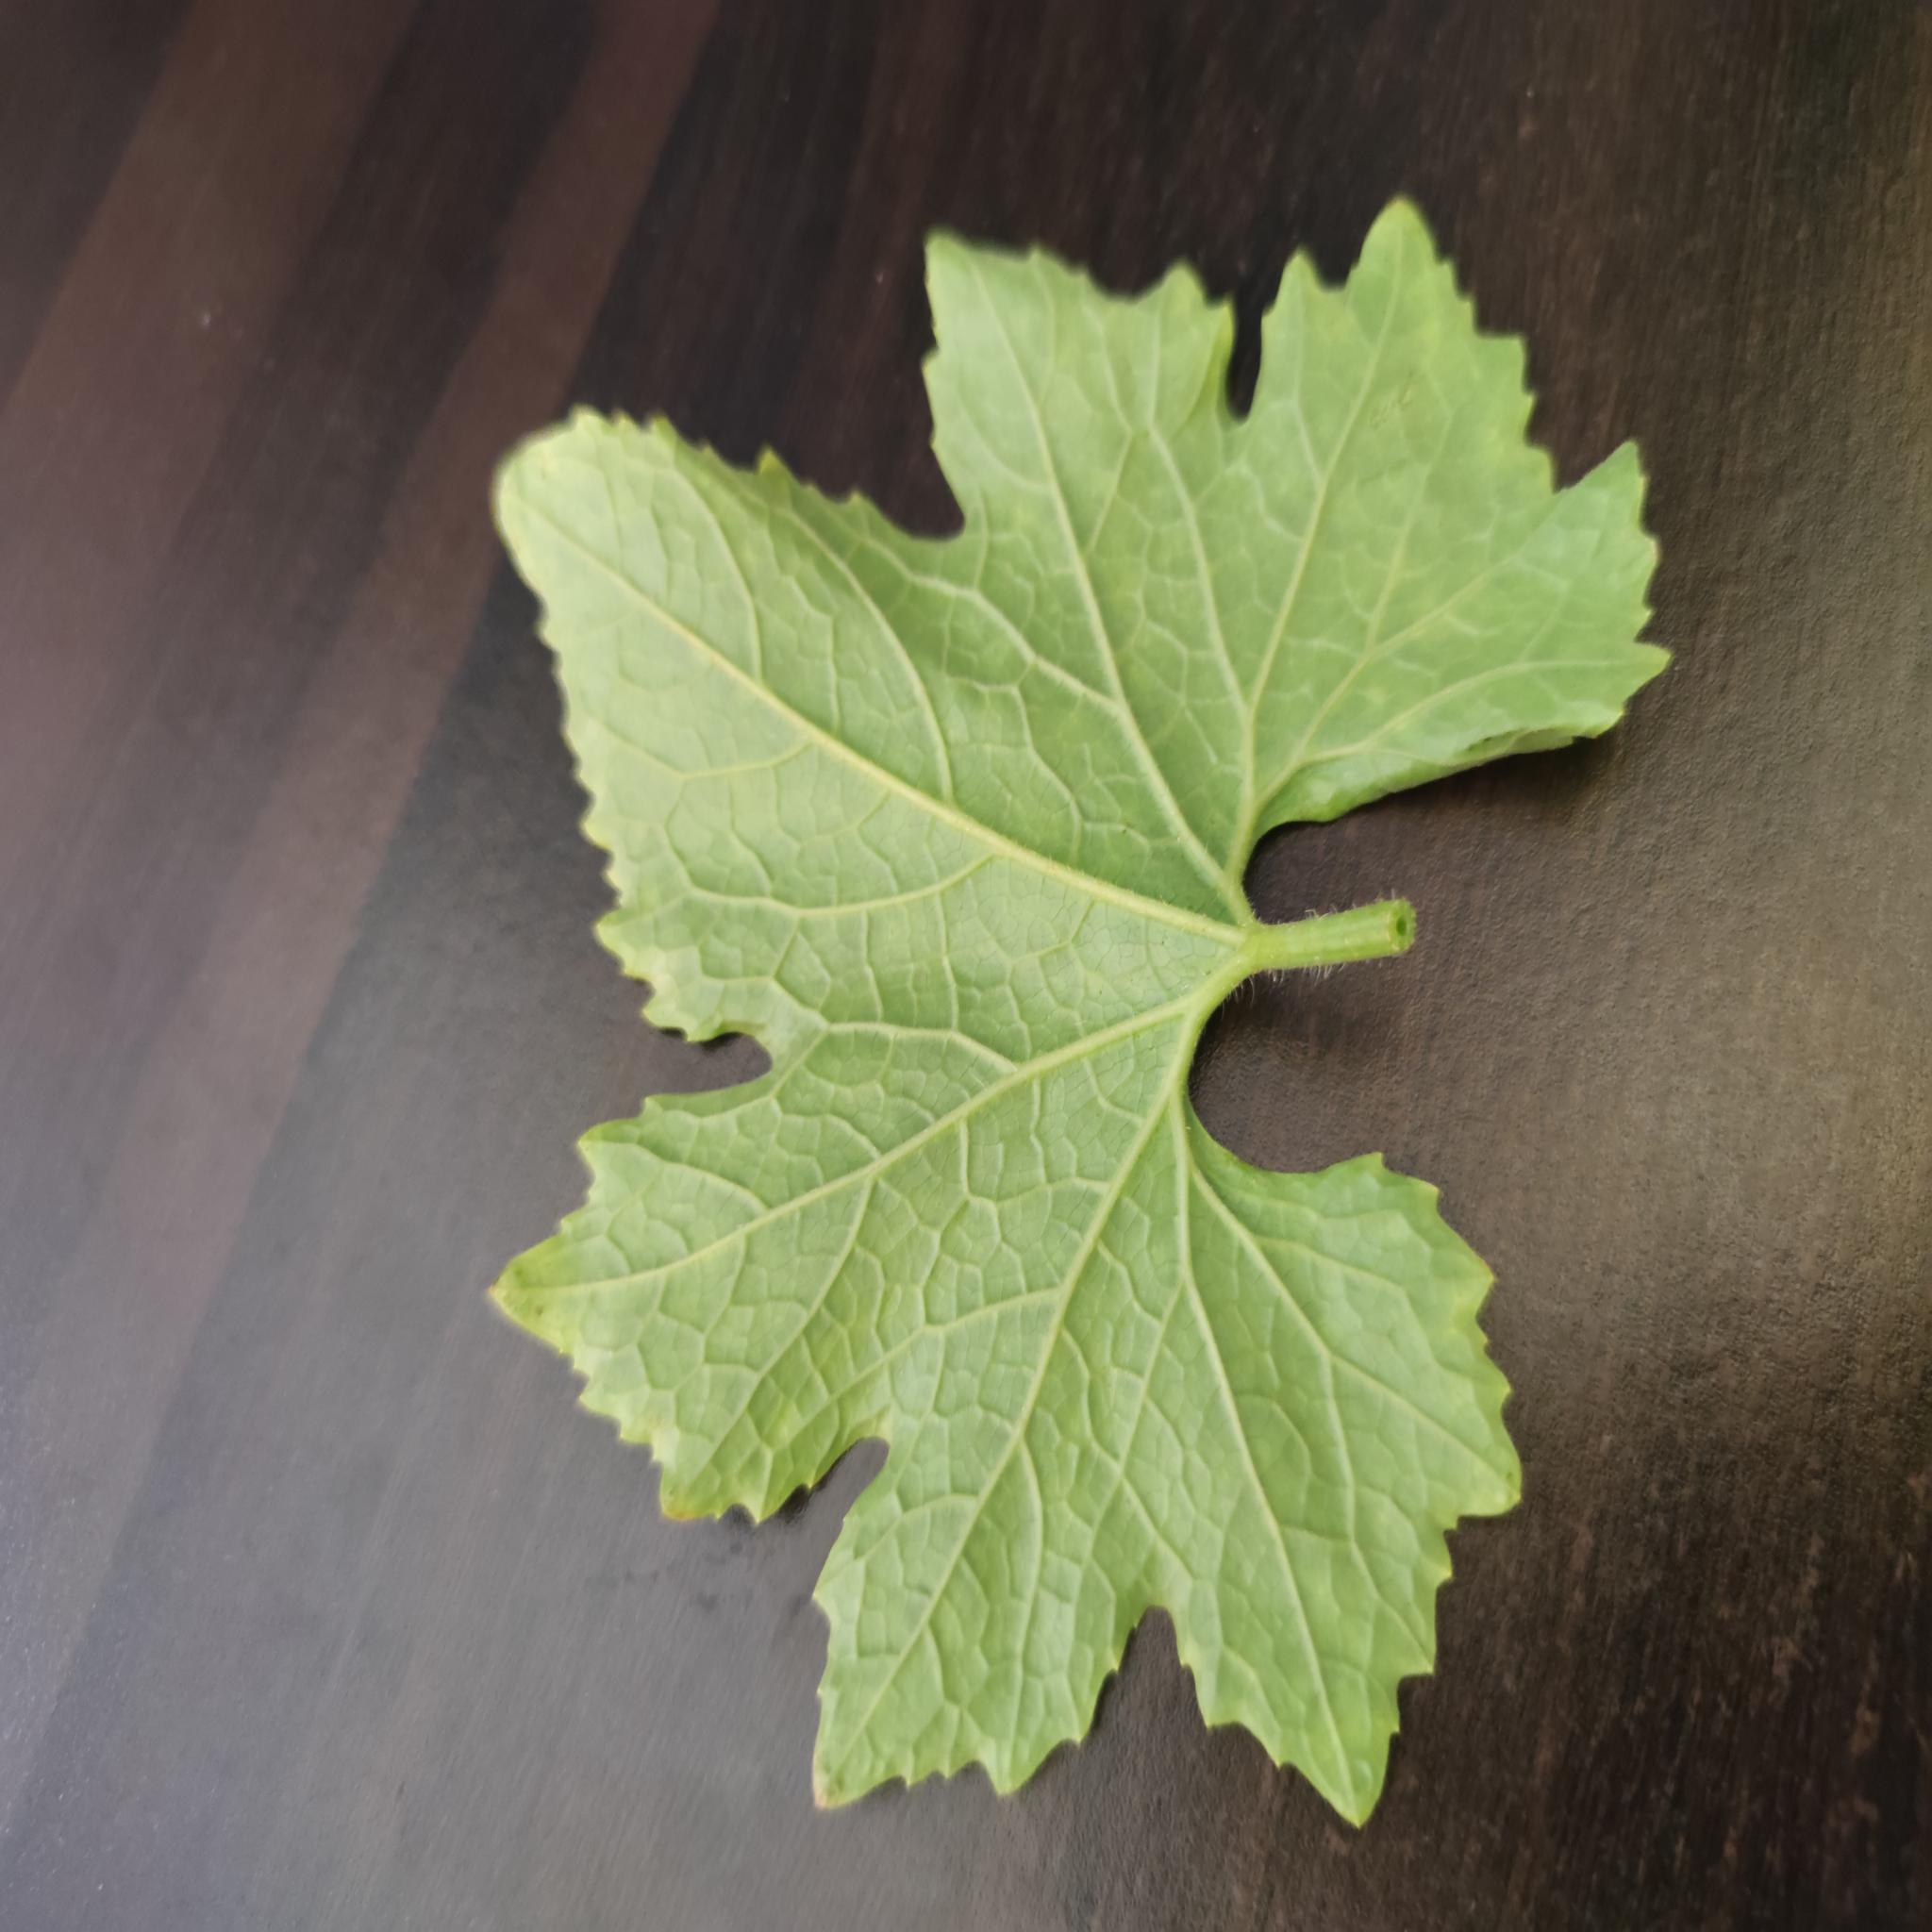
Label: Healthy